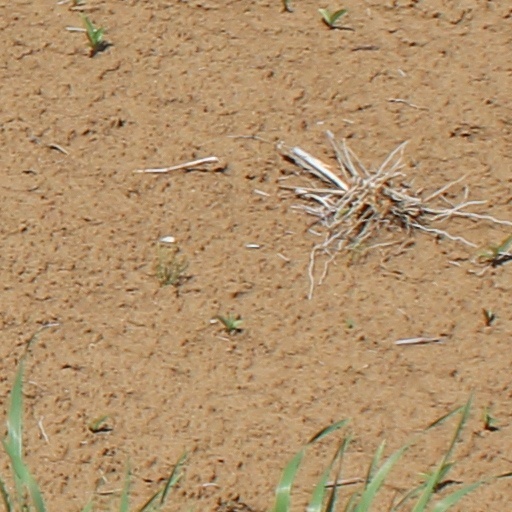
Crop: wheat